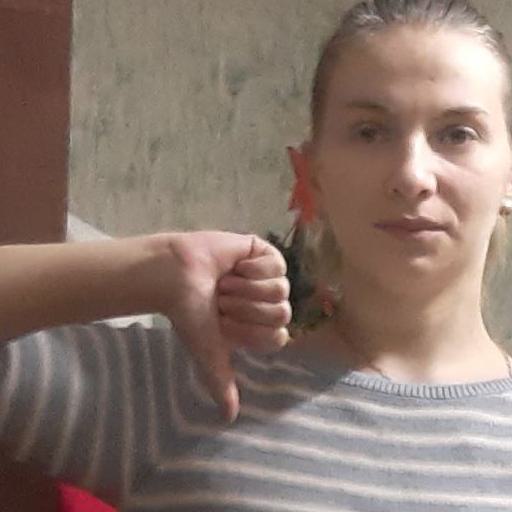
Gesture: dislike